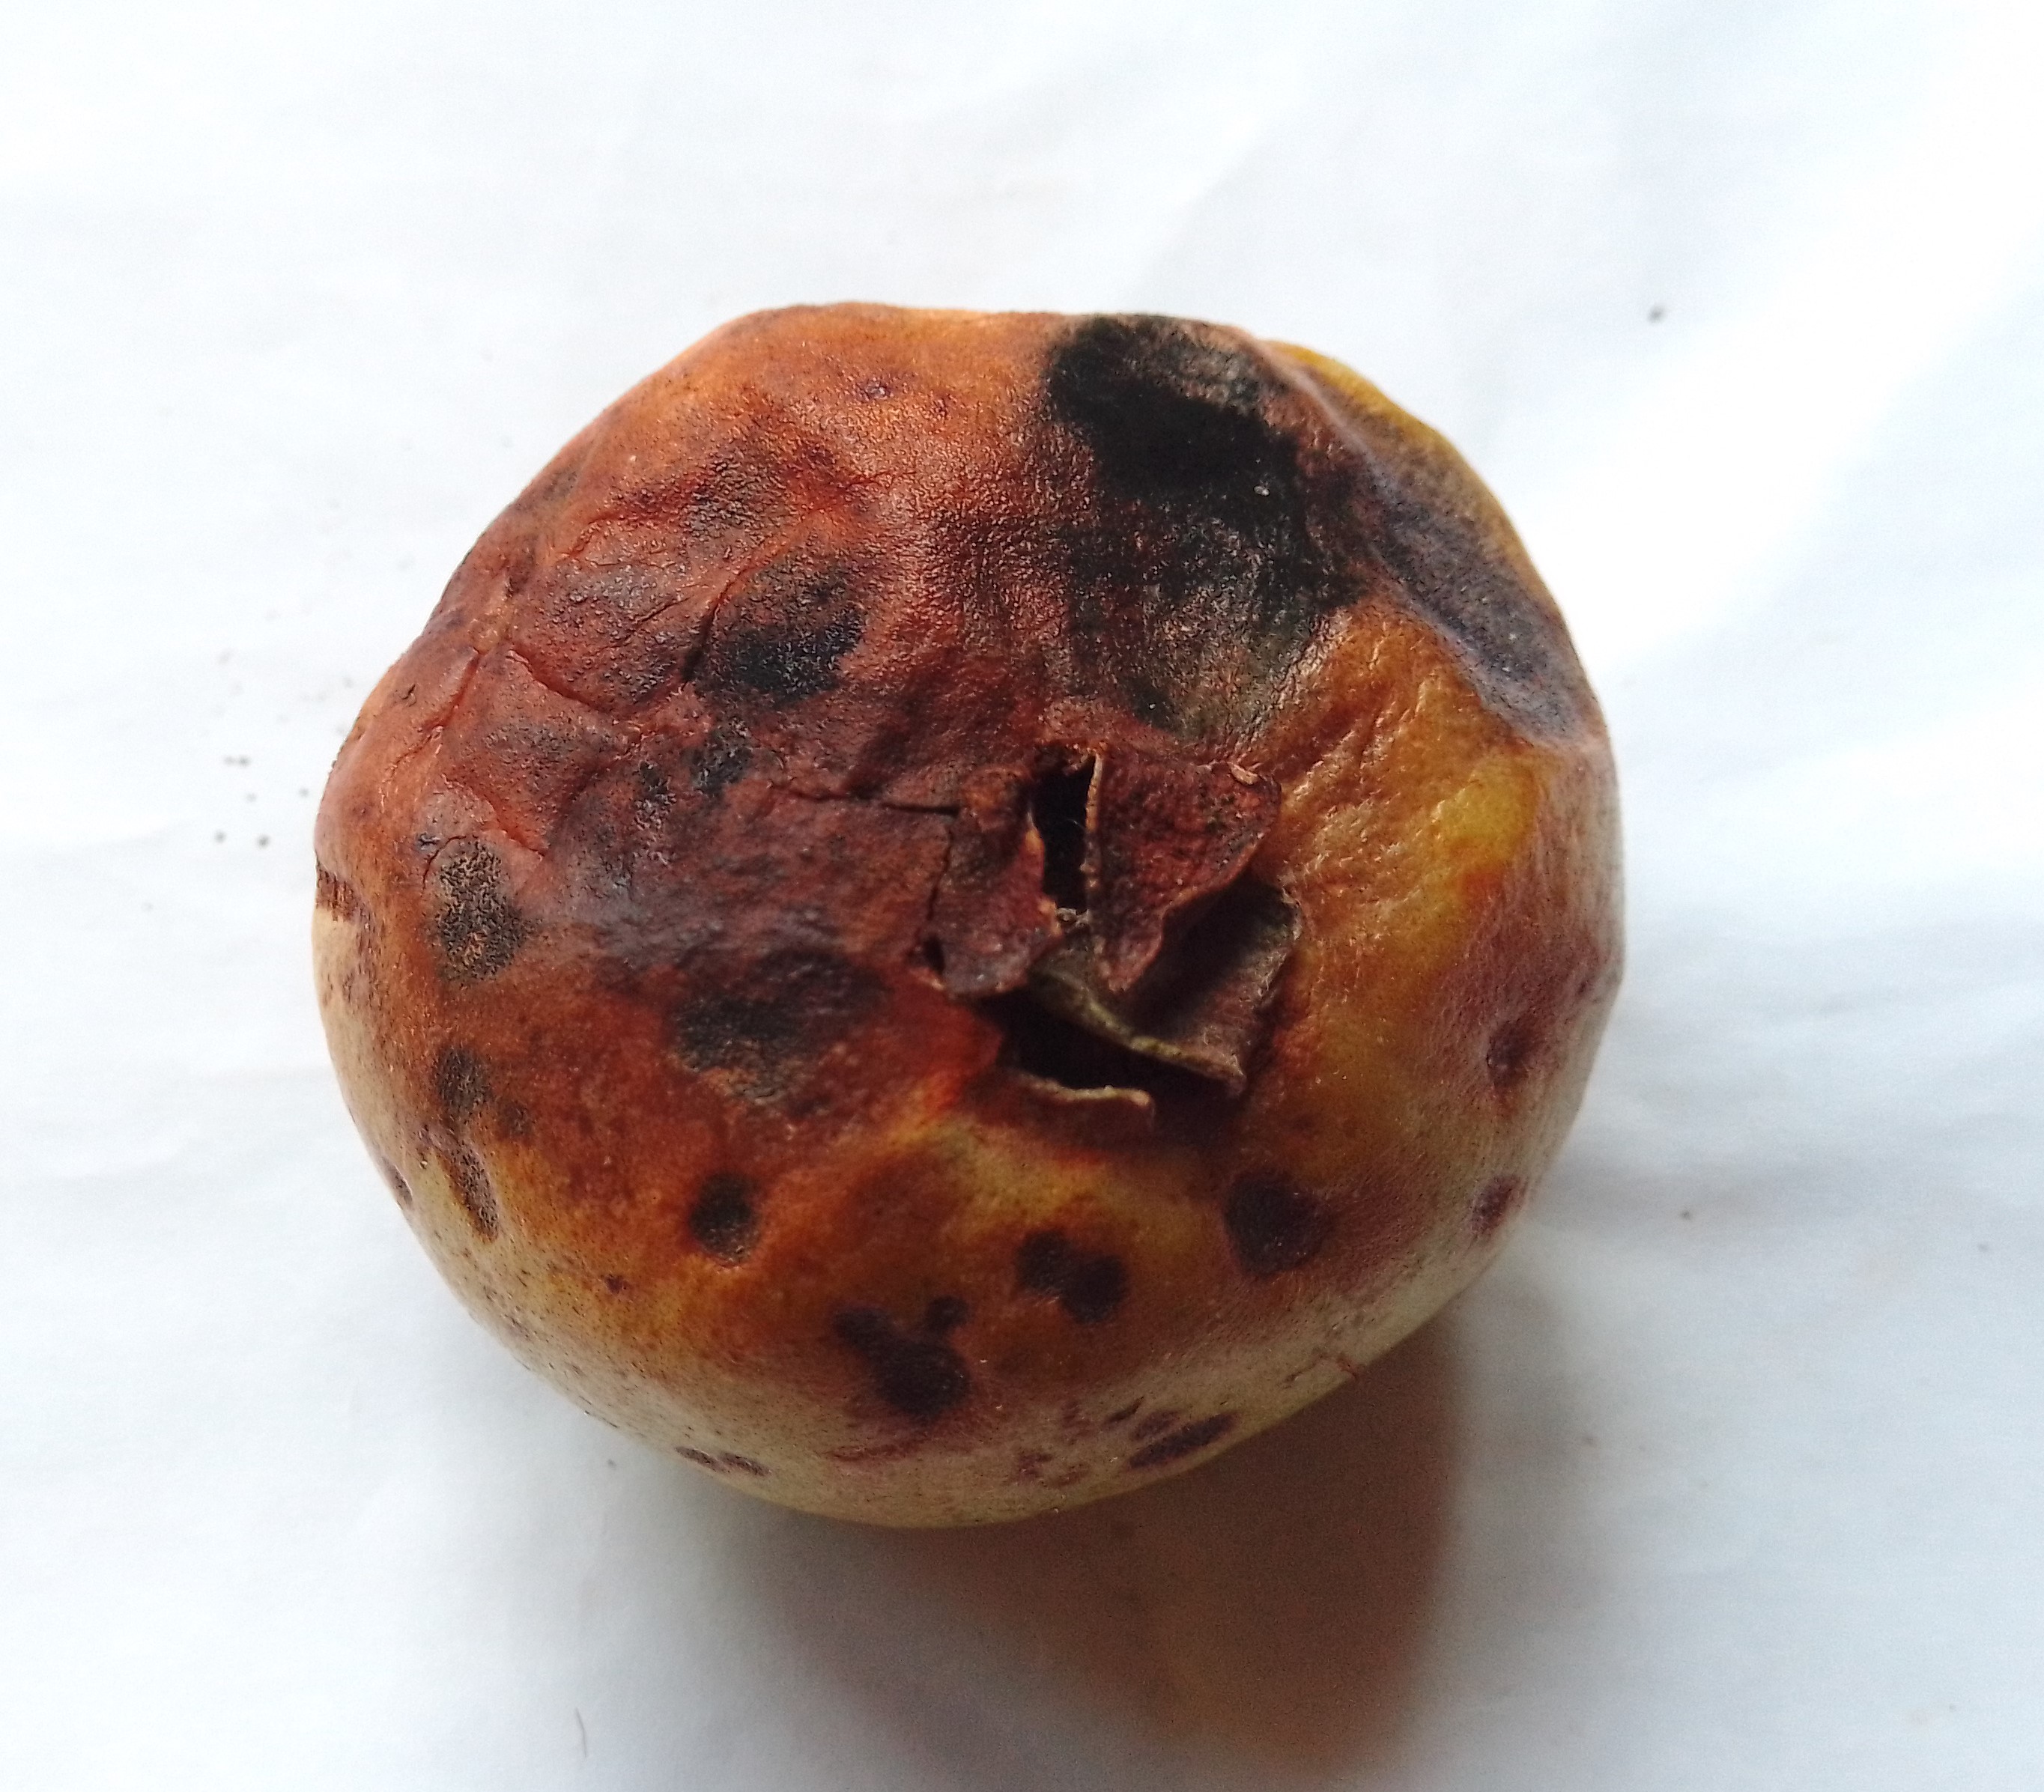
Fruit: guava
Condition: rotten